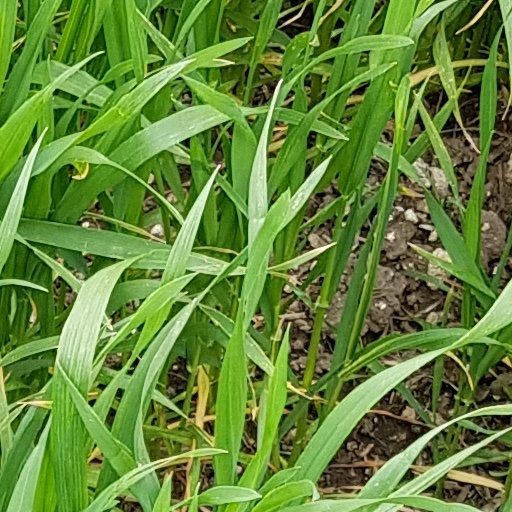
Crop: wheat